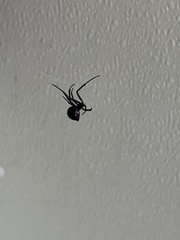
Species: Lactrodectus_hesperus